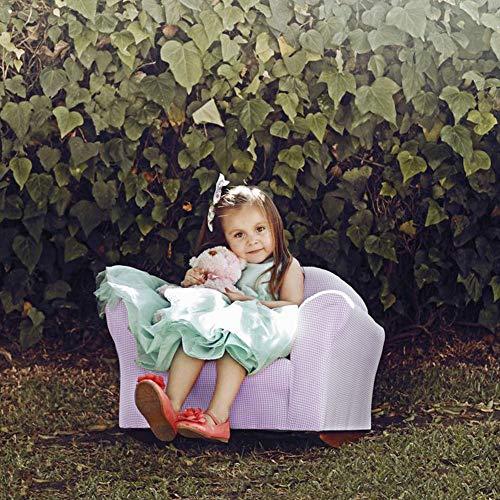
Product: KEET Roundy Rocking Kid's Chair Gingham, Lavender
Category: Home & Kitchen | Furniture | Kids' Furniture | Sofas
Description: Beautiful Gingham fabric easy to coordinate.
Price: $52.67